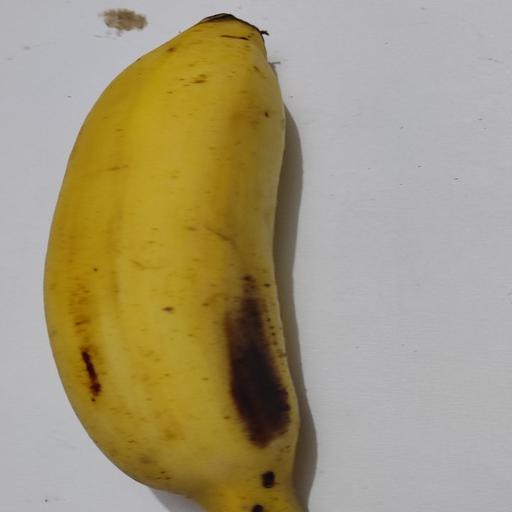
Crop type: Banana